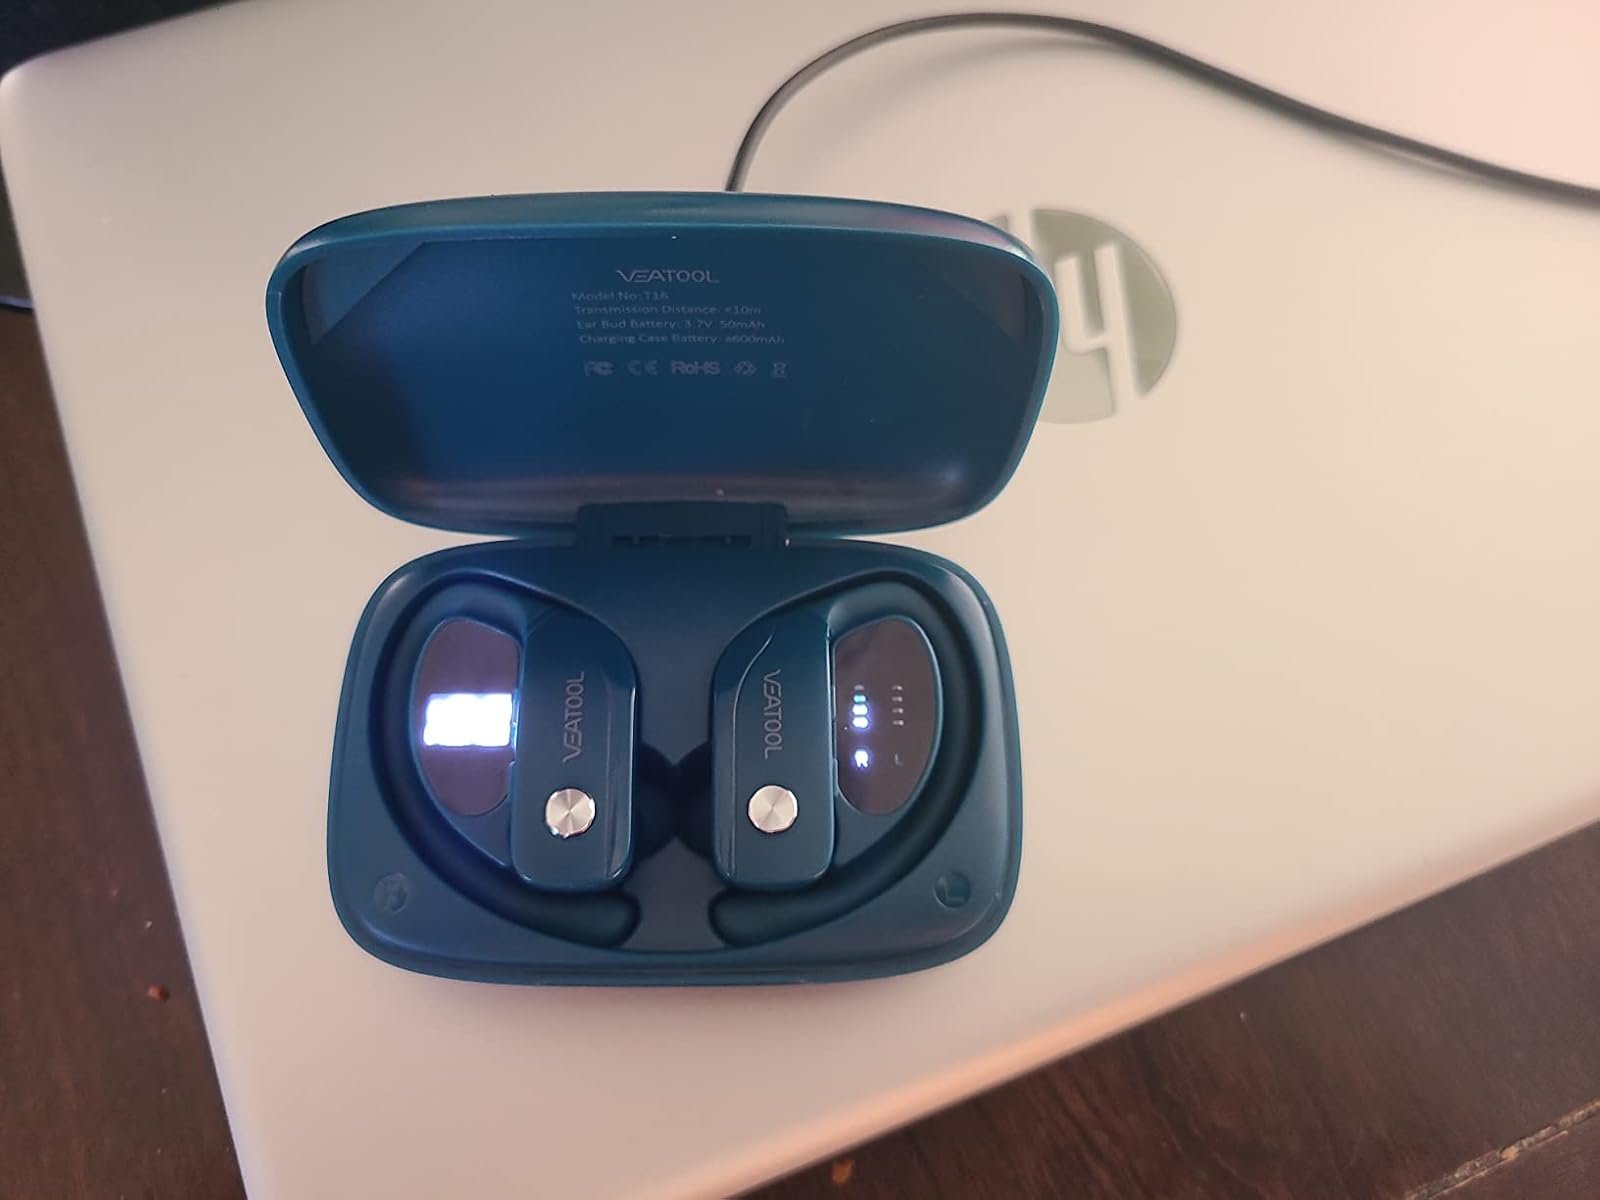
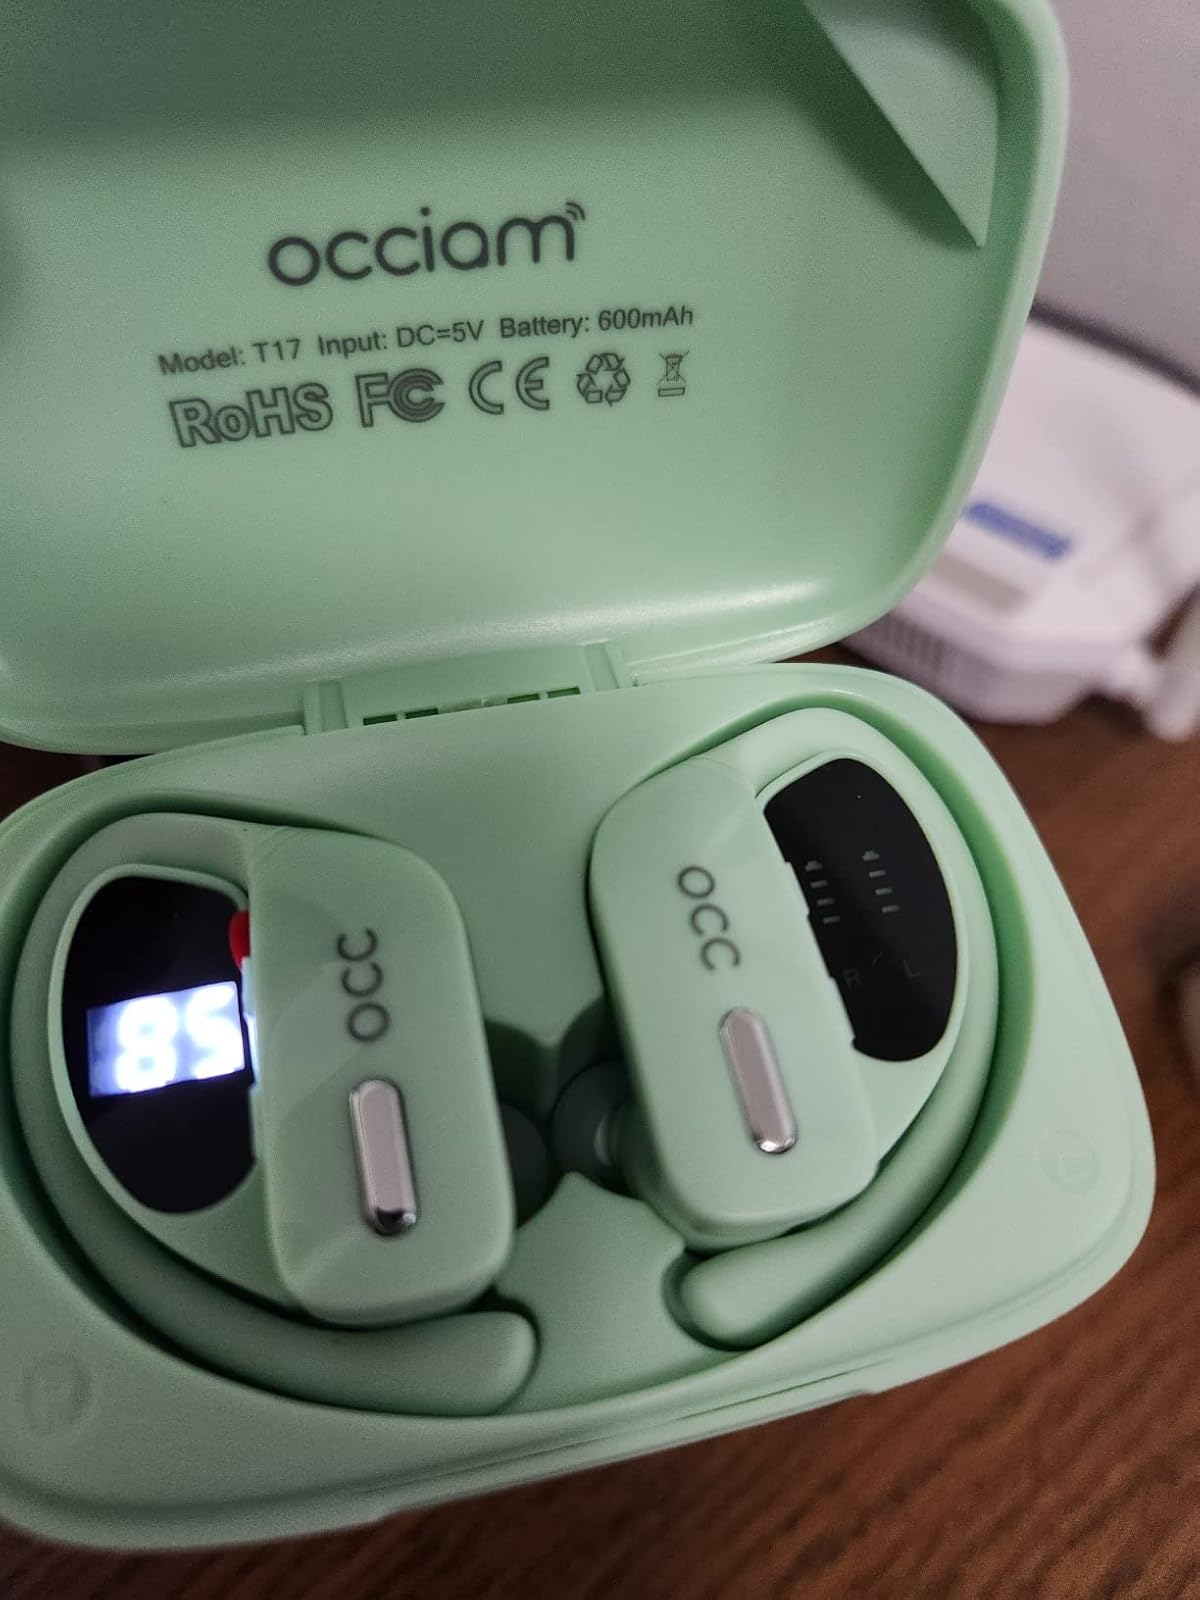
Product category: earbuds
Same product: no